Maria Venuti

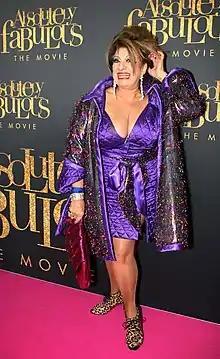

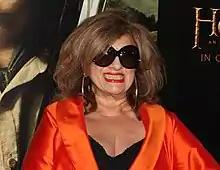

Venuti is a singer, as well as an accomplished pianist who is noted for her work in cabaret and supper clubs, including working throughout Asia.